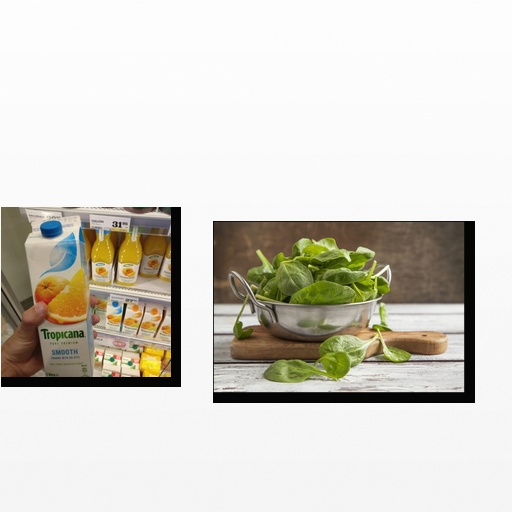
Food items: spinach, mixed_juice